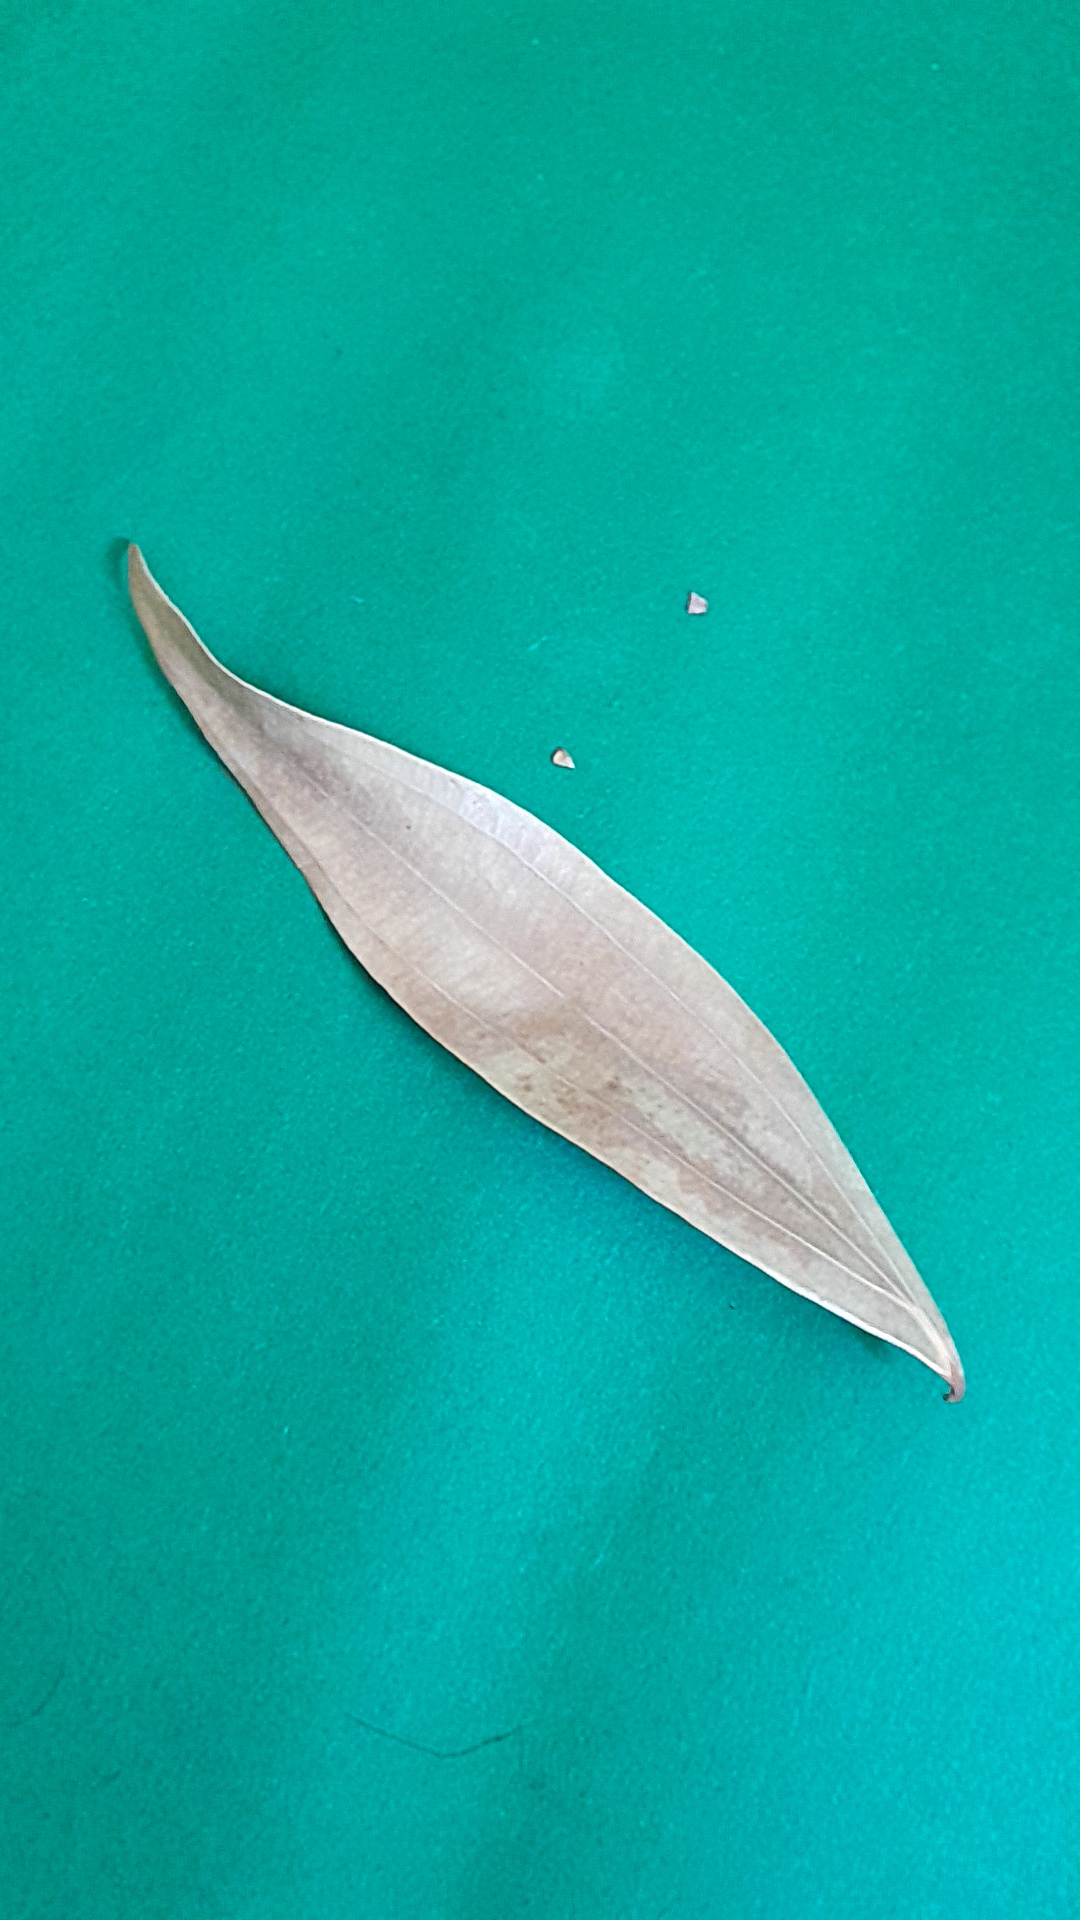
Label: Dry Leaf